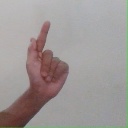
अक्षर: ळ